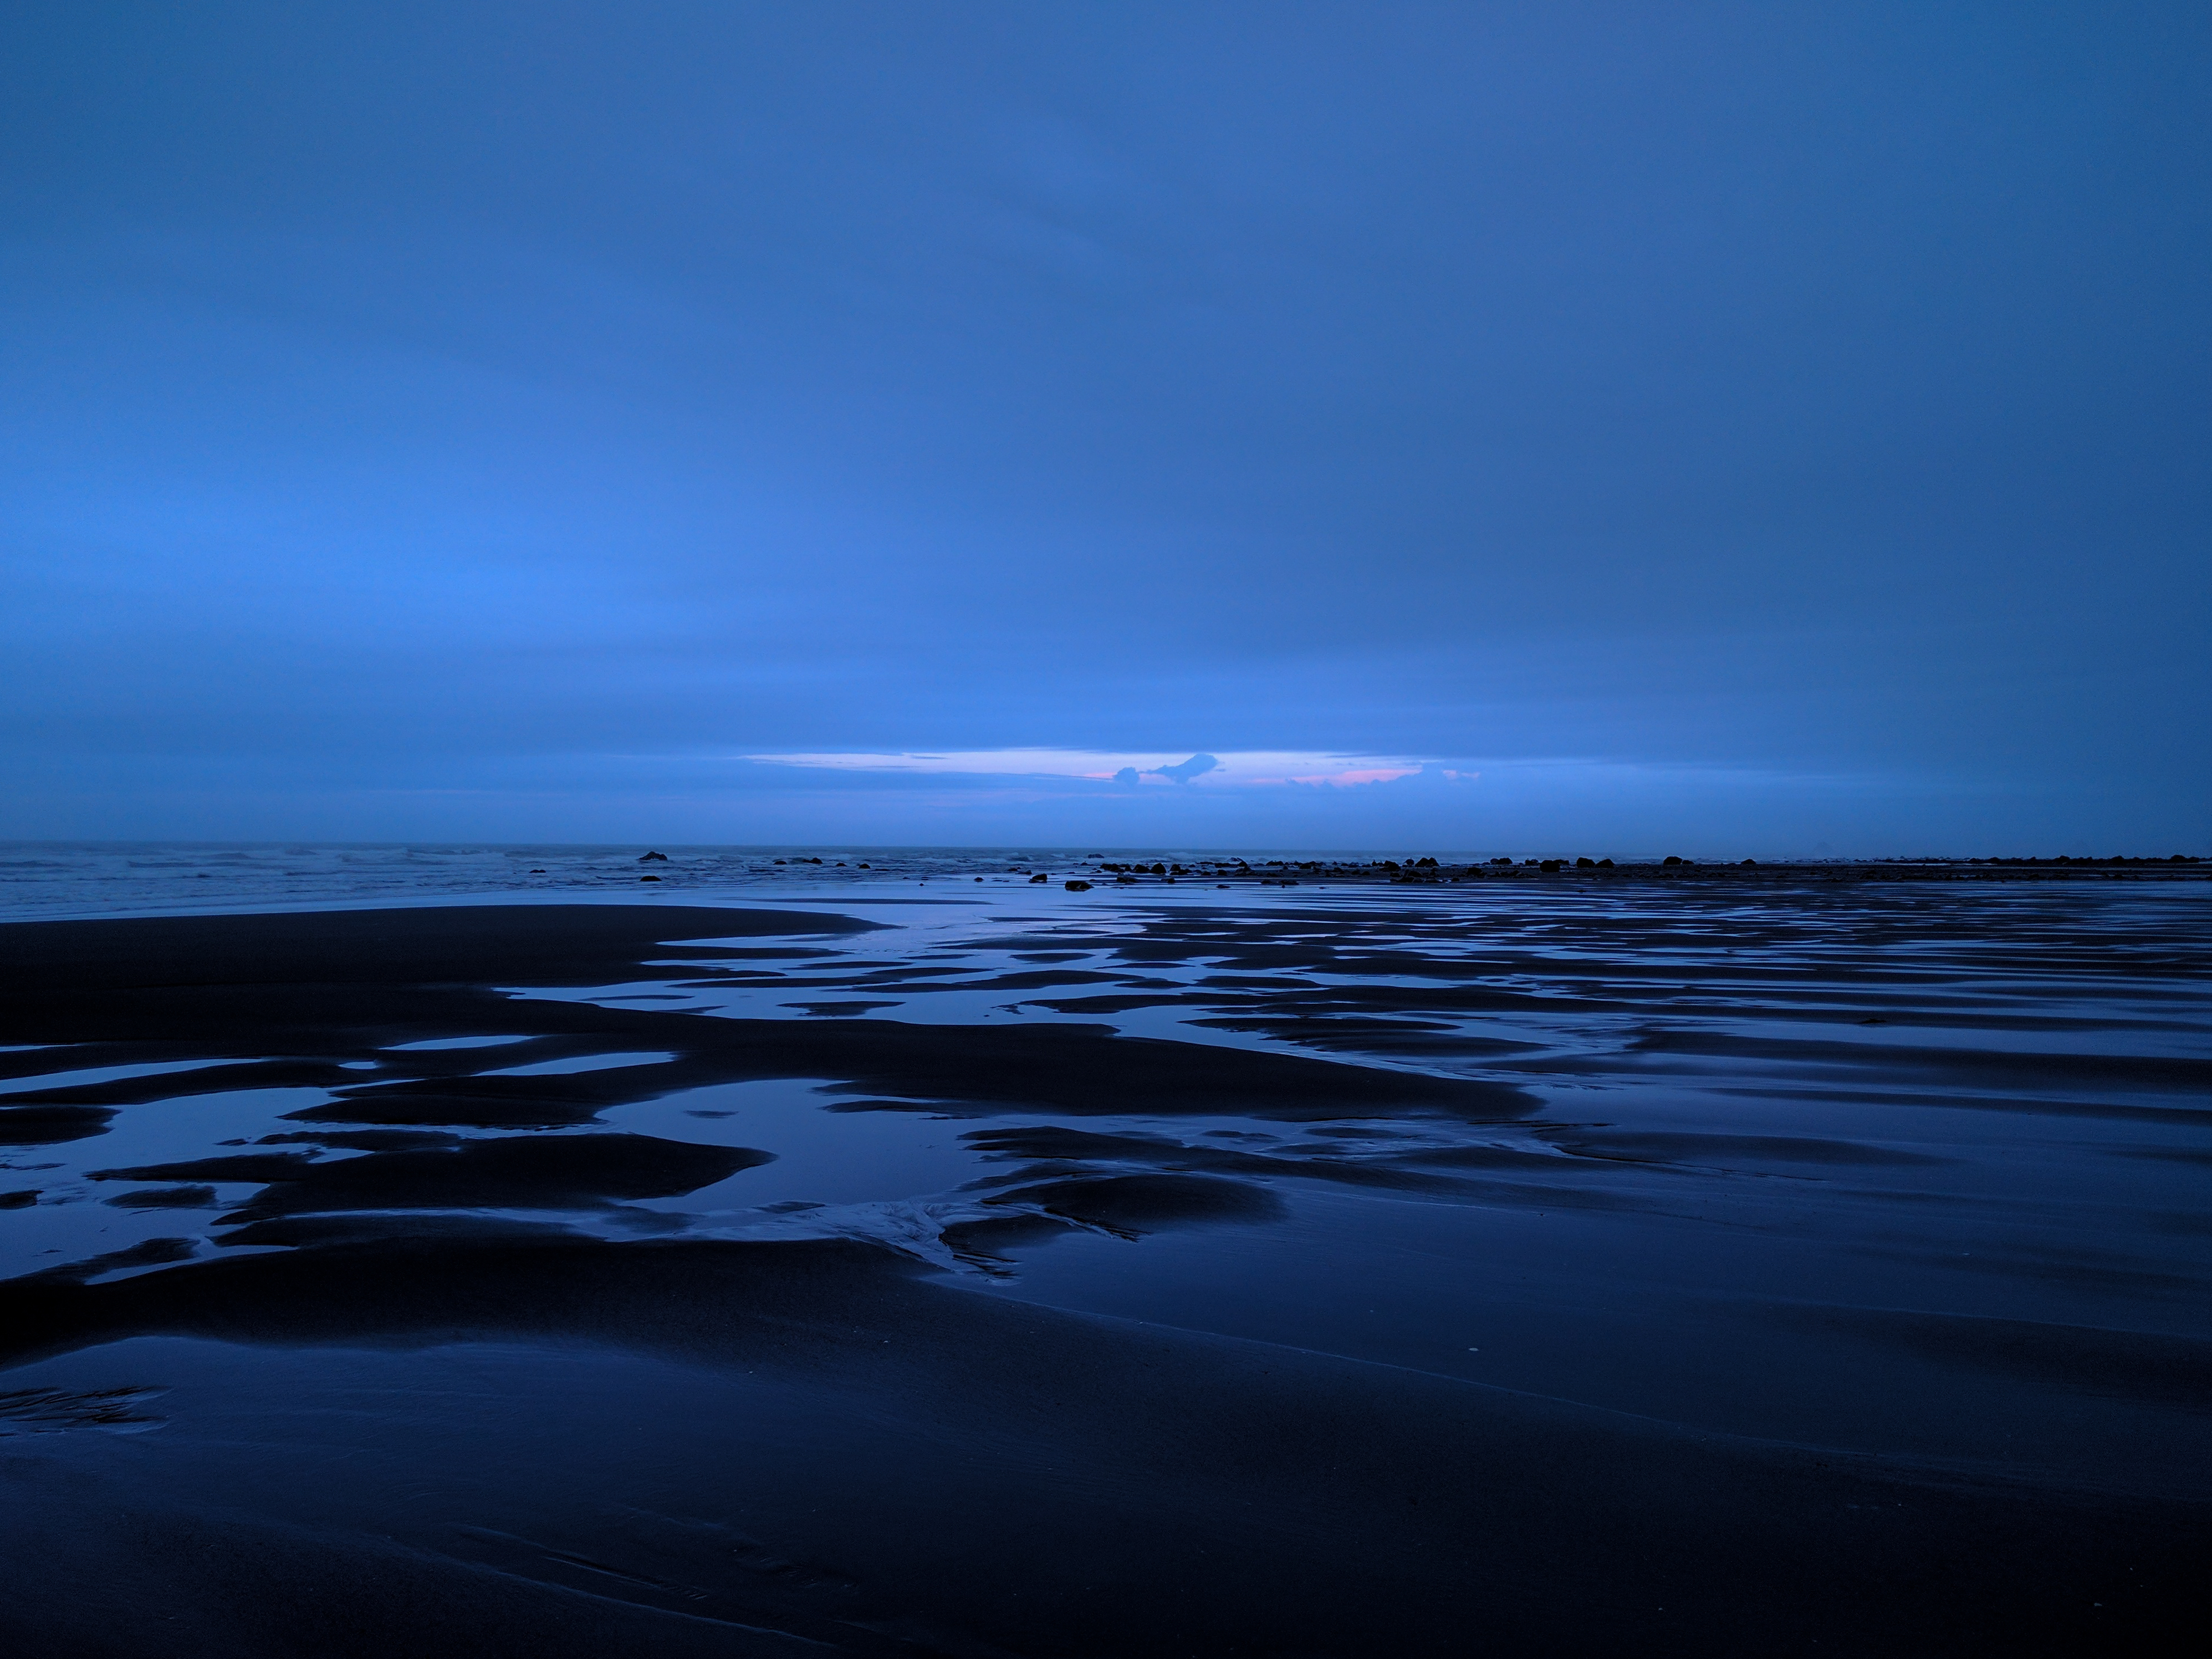
beach, sea, coast, ocean, horizon, light, cloud, sky, sunrise, sunset, sunlight, shore, wave, dawn, atmosphere, dusk, evening, reflection, bay, moonlight, body of water, wind wave